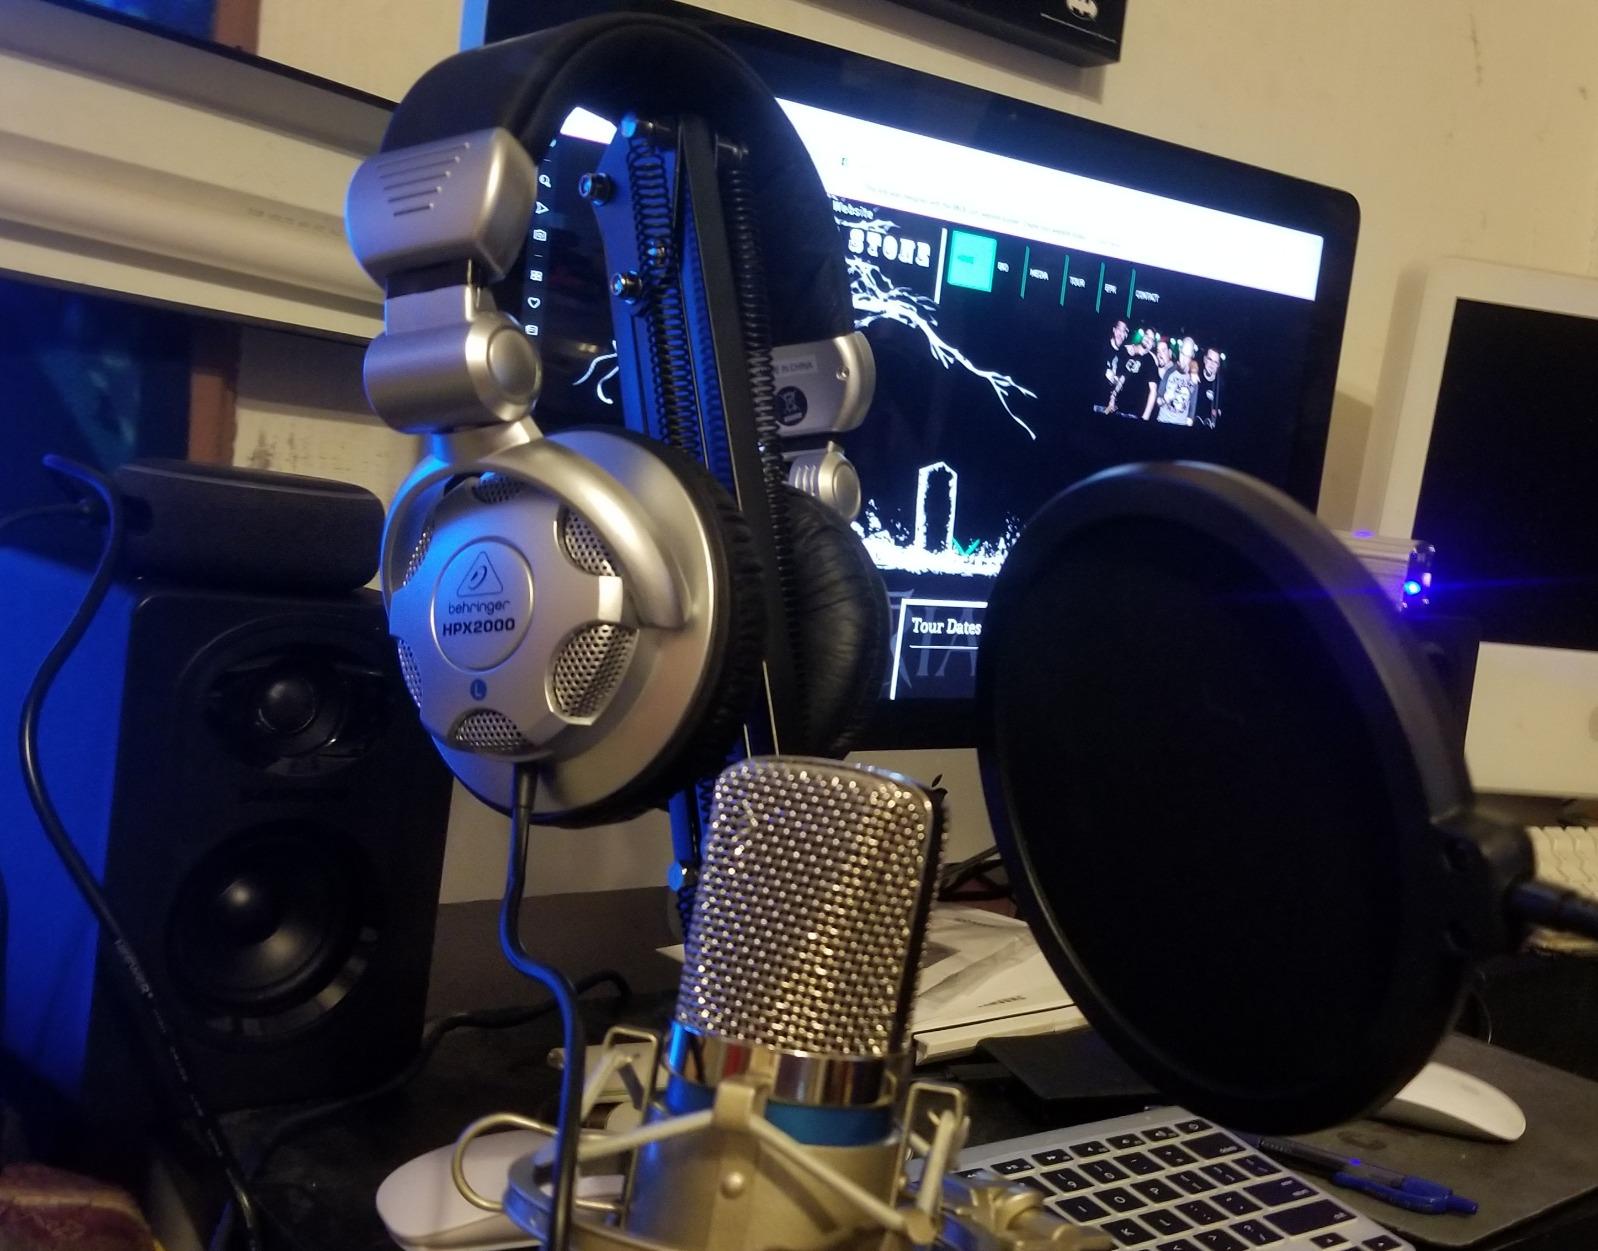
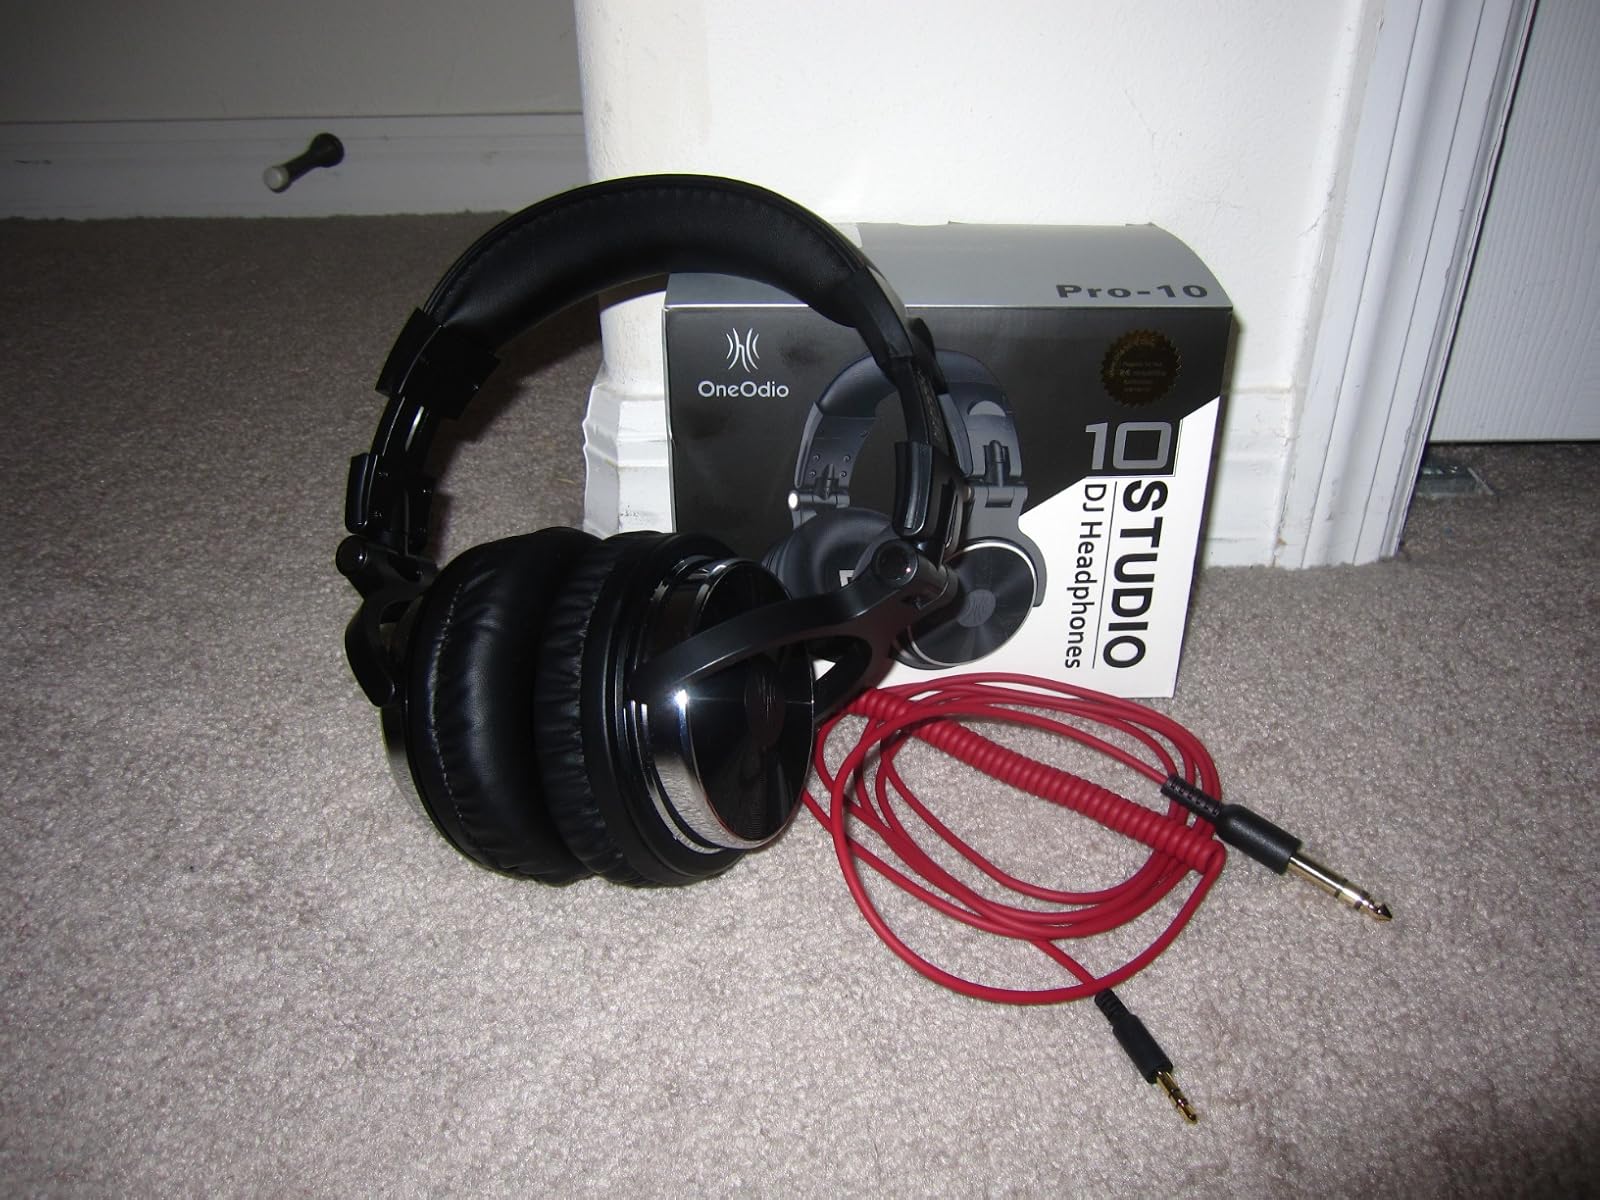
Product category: headphones
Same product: no